Casey Range

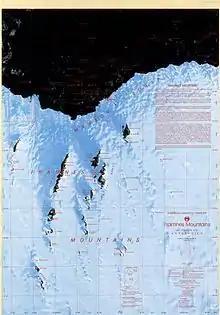
Satellite image map of Framnes Mountains. Casey Range to the west (left)

The Casey Range consists of prominent north-south strike ridges. The slopes dip steeply to the east, and are precipitous to the west.